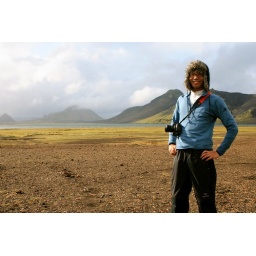
me near the mountain lake